John Hick (politician)

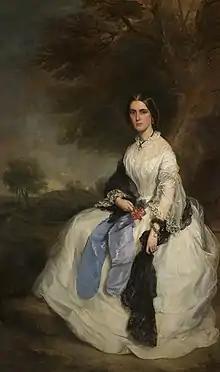
Mrs Margaret Hick by Francis Grant RA, presented at the Royal Academy of Arts, May 1861

About 1861 society painter Francis Grant produced portraits of John Hick and his wife Margaret, both works eventually hung together in the family home at Mytton Hall. Between 1860 and 1865 a studio portrait photograph of Hick by Maull and Polyblank was published as part of a series of 58 Victorian scientists, engineers, explorers etc. Hick was an associate of Bolton engineer, artist and photographer Reuben Mitchell (1812–1895), and pursued his own interest in photography, he was also a supporter of the artists Copley Fielding, William Powell Frith, Patrick Nasmyth, Samuel Prout, Edward Matthew Ward and others; the engineer and artist James Nasmyth described John Hick as an "excellent friend".